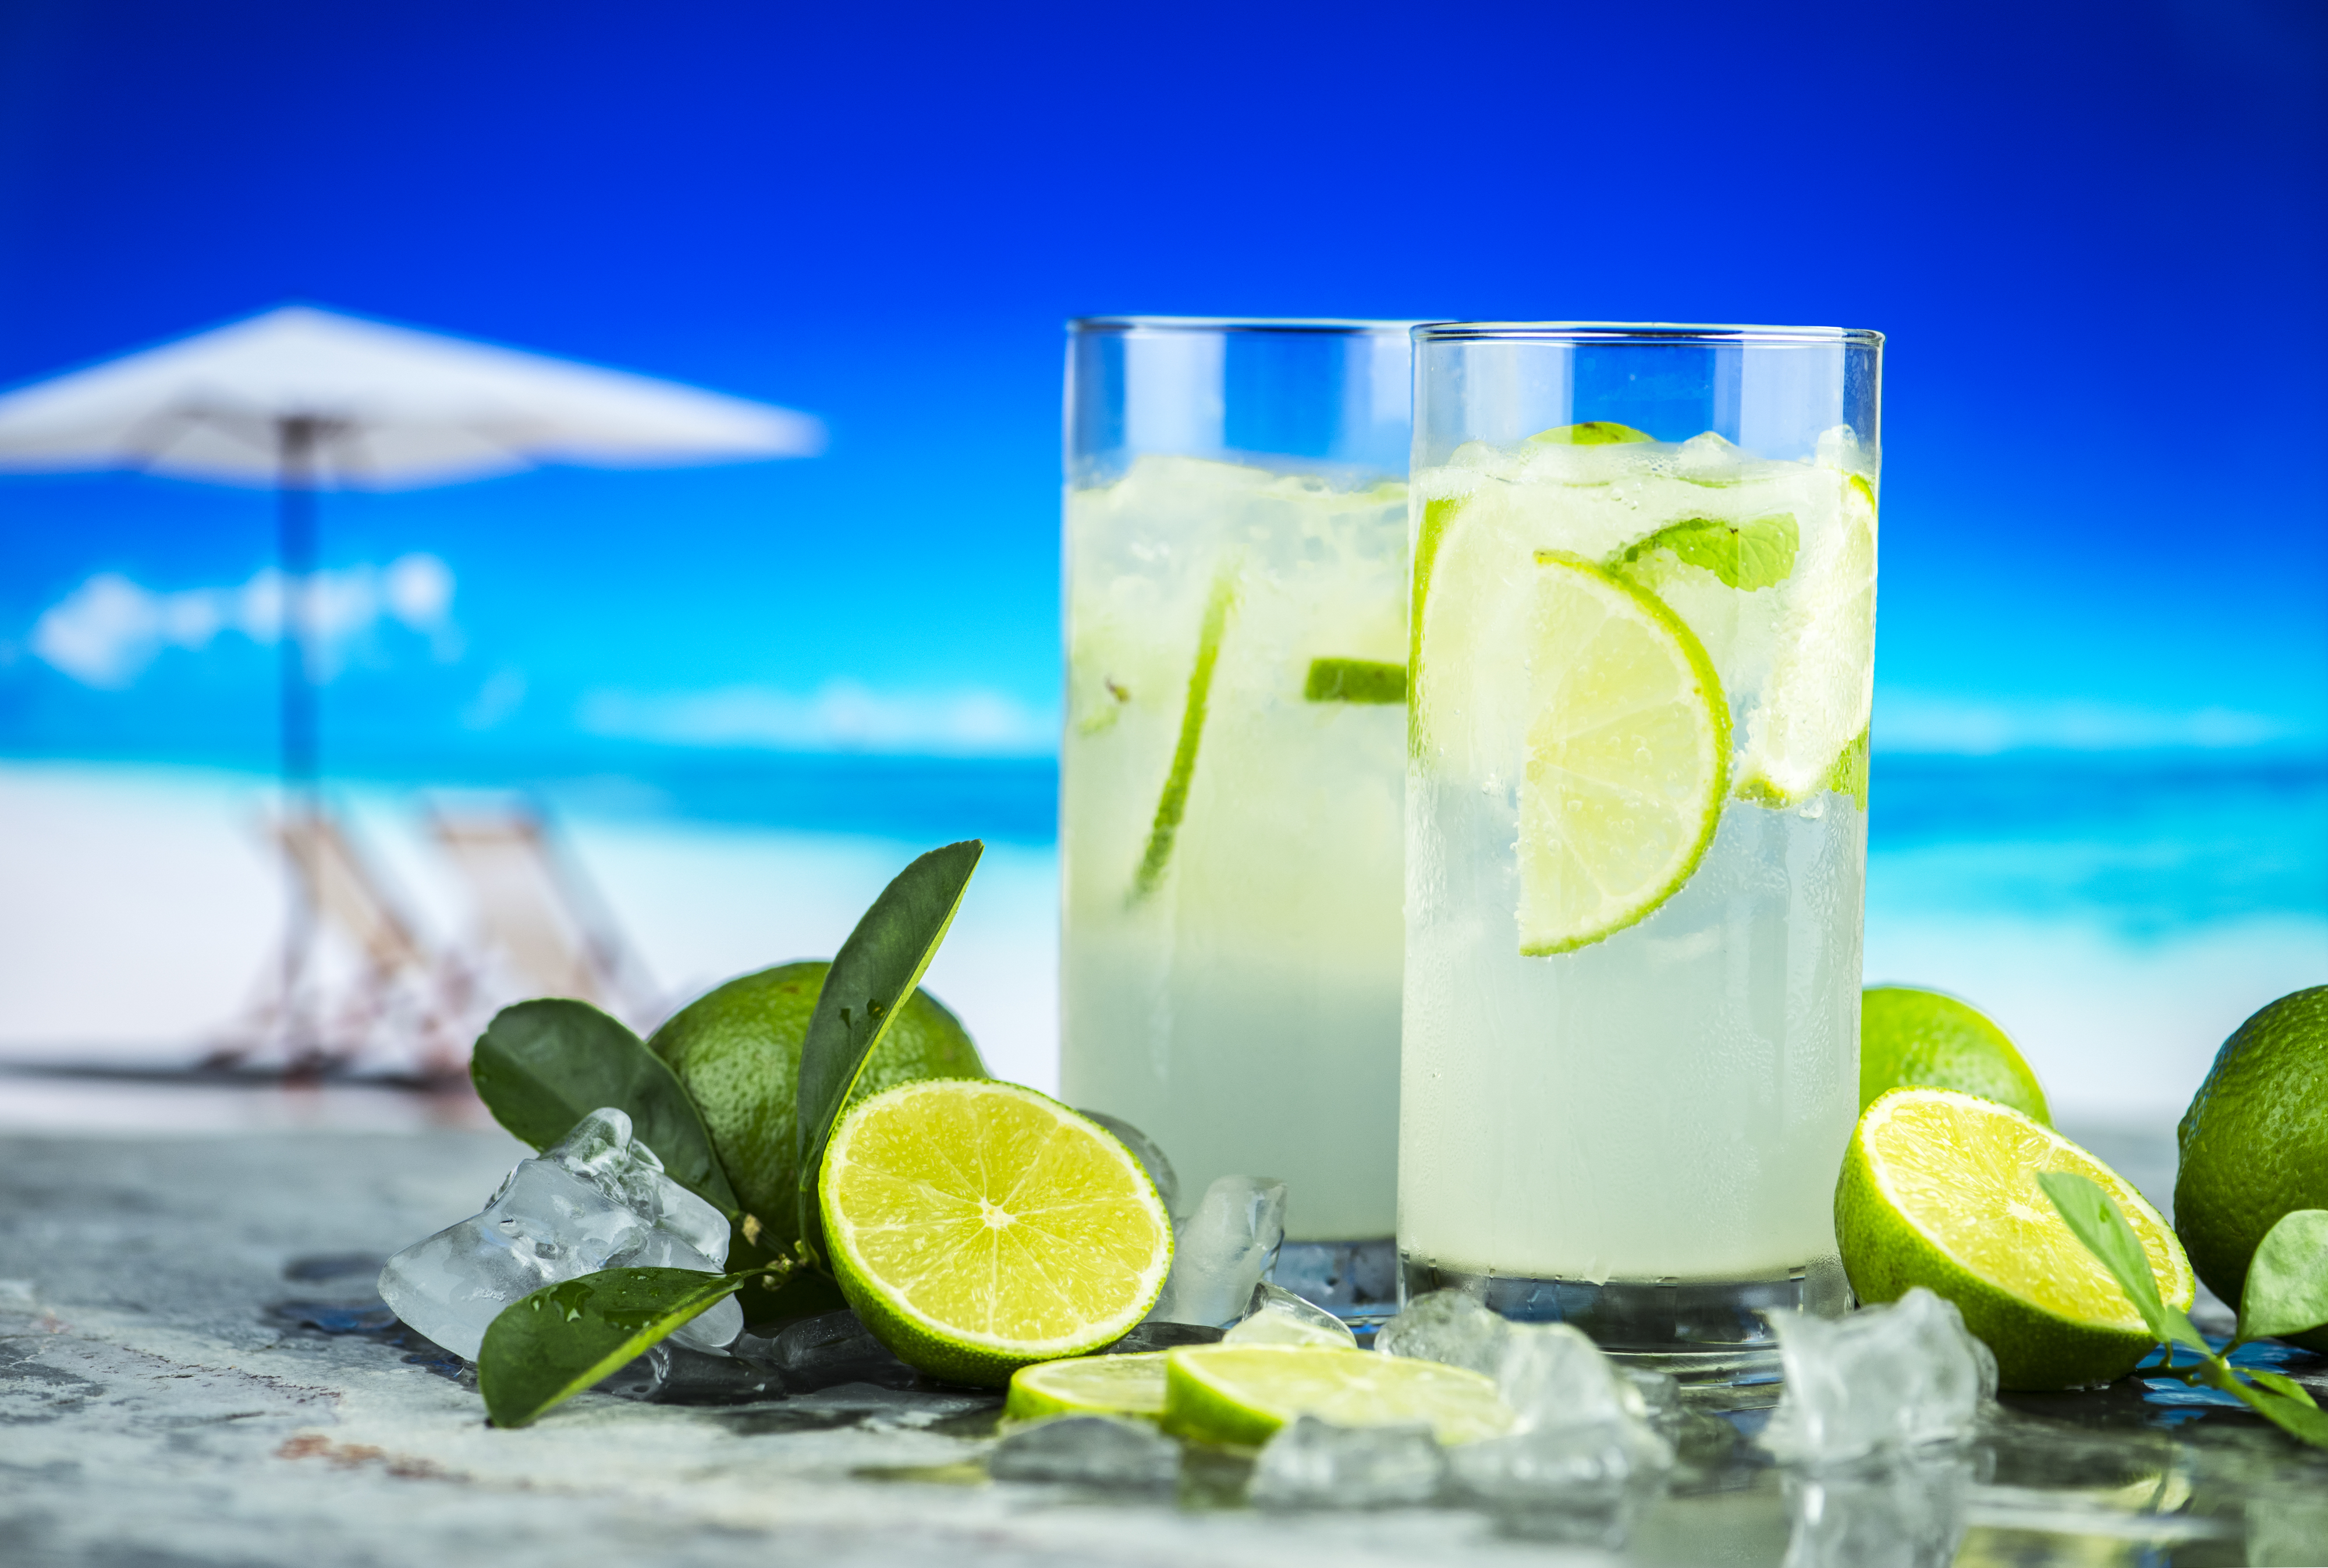
beach, beverage, citrus, closeup, cold, cold drink, detox, detox drink, drink, food photography, fresh, freshness, fruit, glass, green, healthcare, healthy, herbs, ice, ice cube, ingredient, juice, lemonade, lime, lime drink, lime juice, macro, mint, natural, nutrients, nutritious, organic, raw, refreshing, refreshment, sour, summer, summertime, tasty, tropical, vegetable, wellbeing, wellness, water, mojito, caipirinha, the rickey, lemon lime, vodka and tonic, cocktail, lemon juice, limonana, limeade, non alcoholic beverage, gin and tonic, rebujito, cocktail garnish, lemon, caipiroska, key lime, ti punch